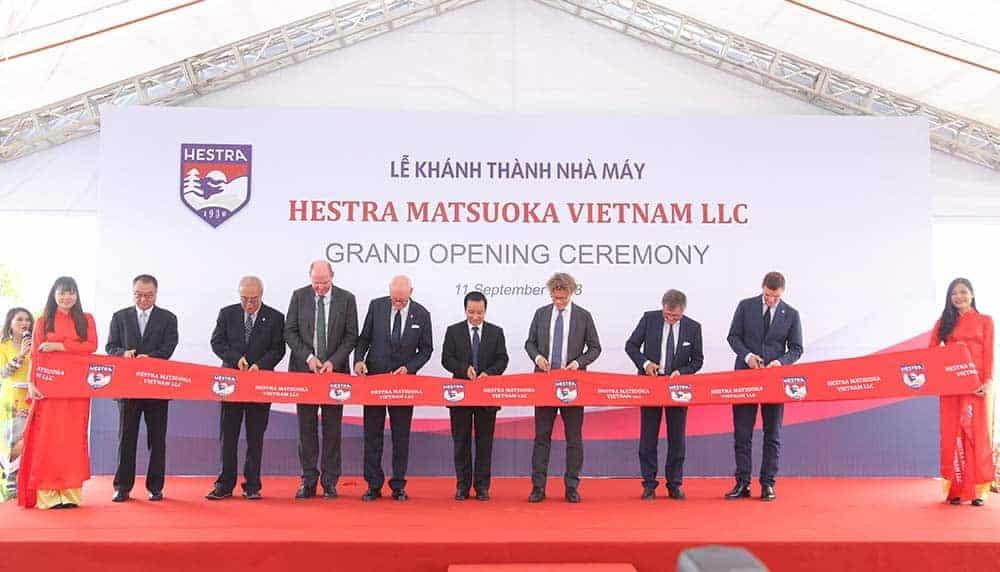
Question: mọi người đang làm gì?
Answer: đang làm lễ khánh thành